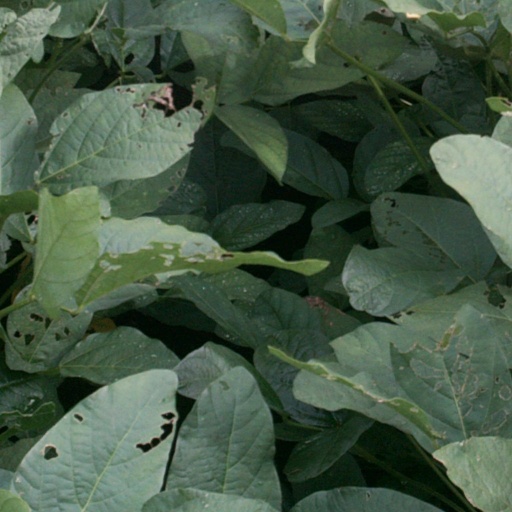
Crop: soybean